Indigo 3000

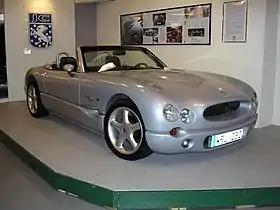
1998 JC Indigo 3000

The Indigo 3000 is a Swedish sports car produced by Jösse Car from 1996–2000. 44 working cars were produced and it was the only car manufactured by Jösse Car before they folded. It was designed by Hans Philip Zackau, who also did work on the Volvo 850.